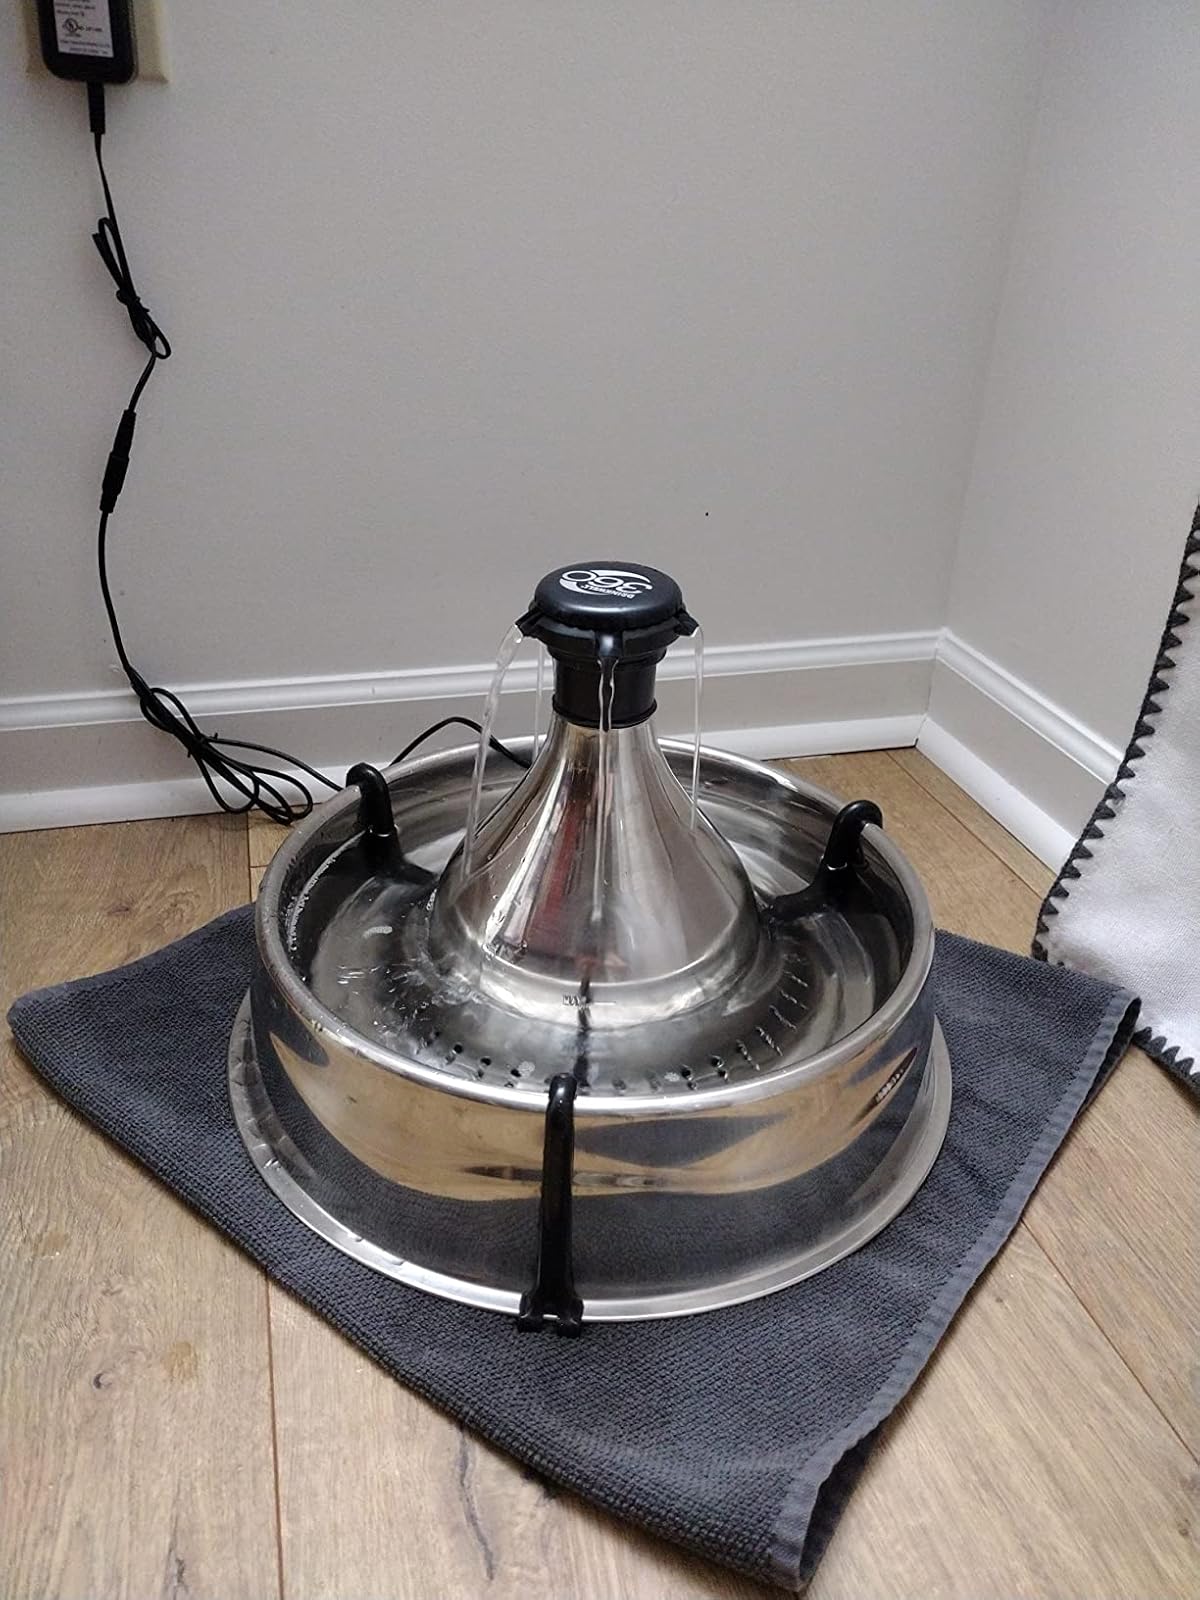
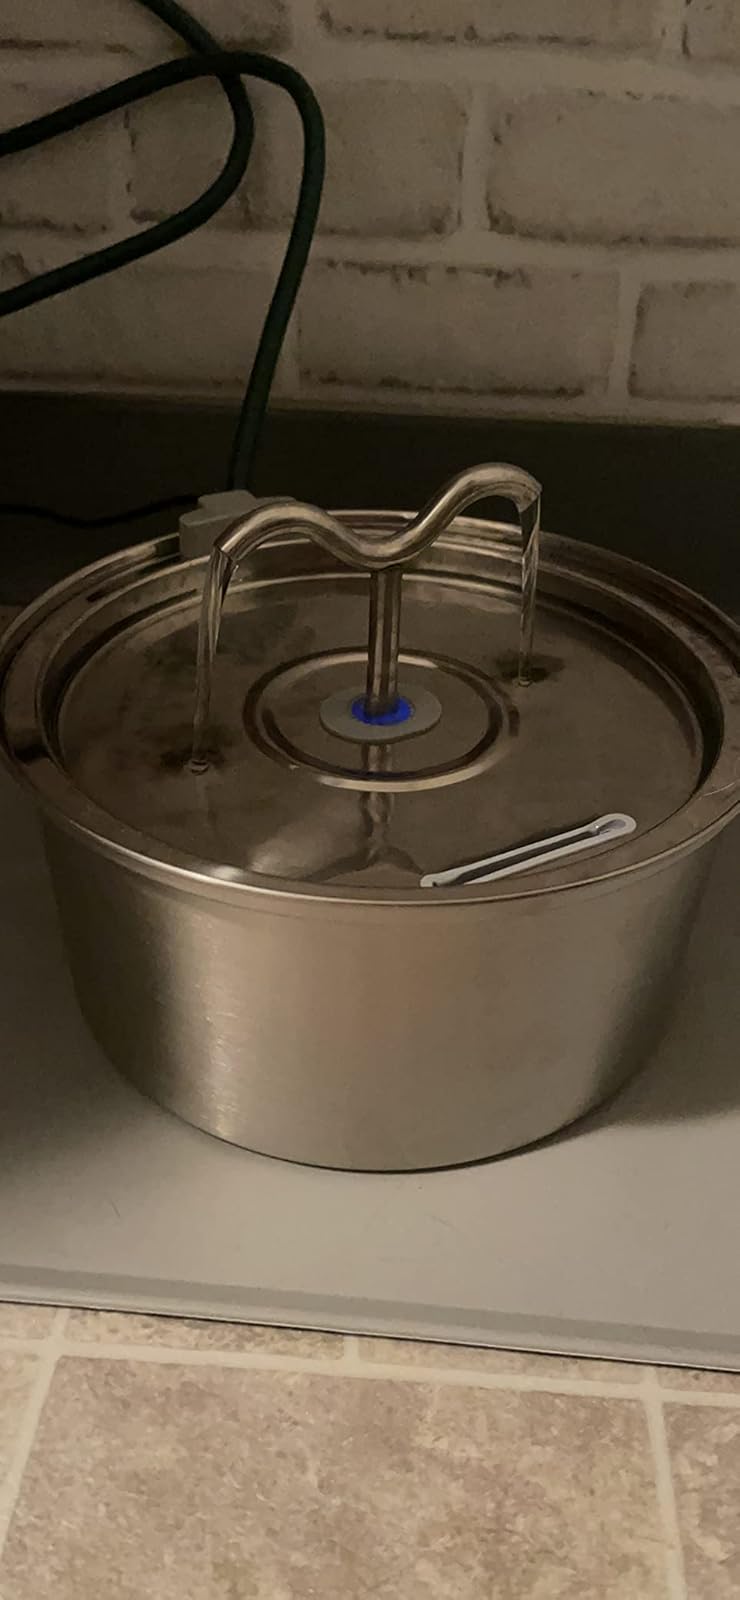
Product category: items_bowl
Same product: no